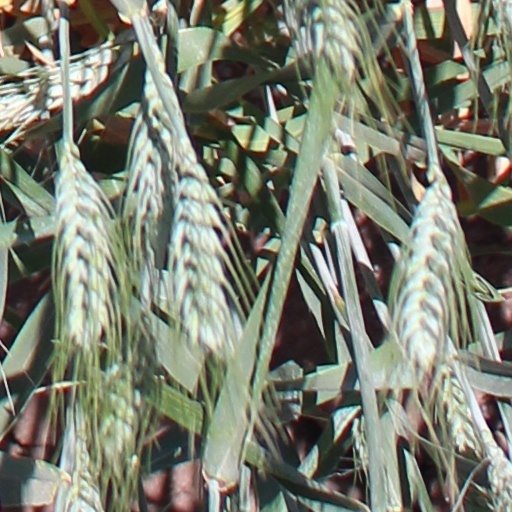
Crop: wheat